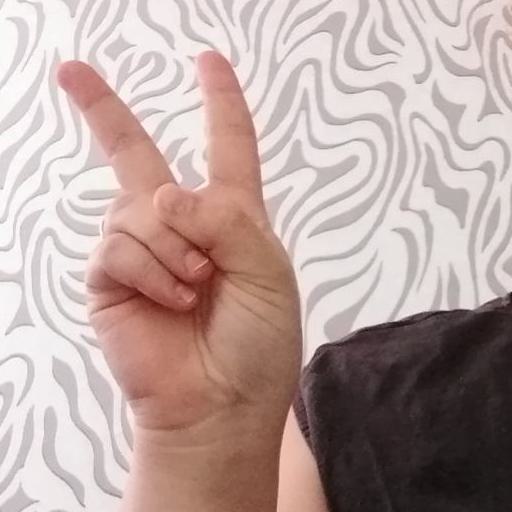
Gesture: peace